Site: saxony
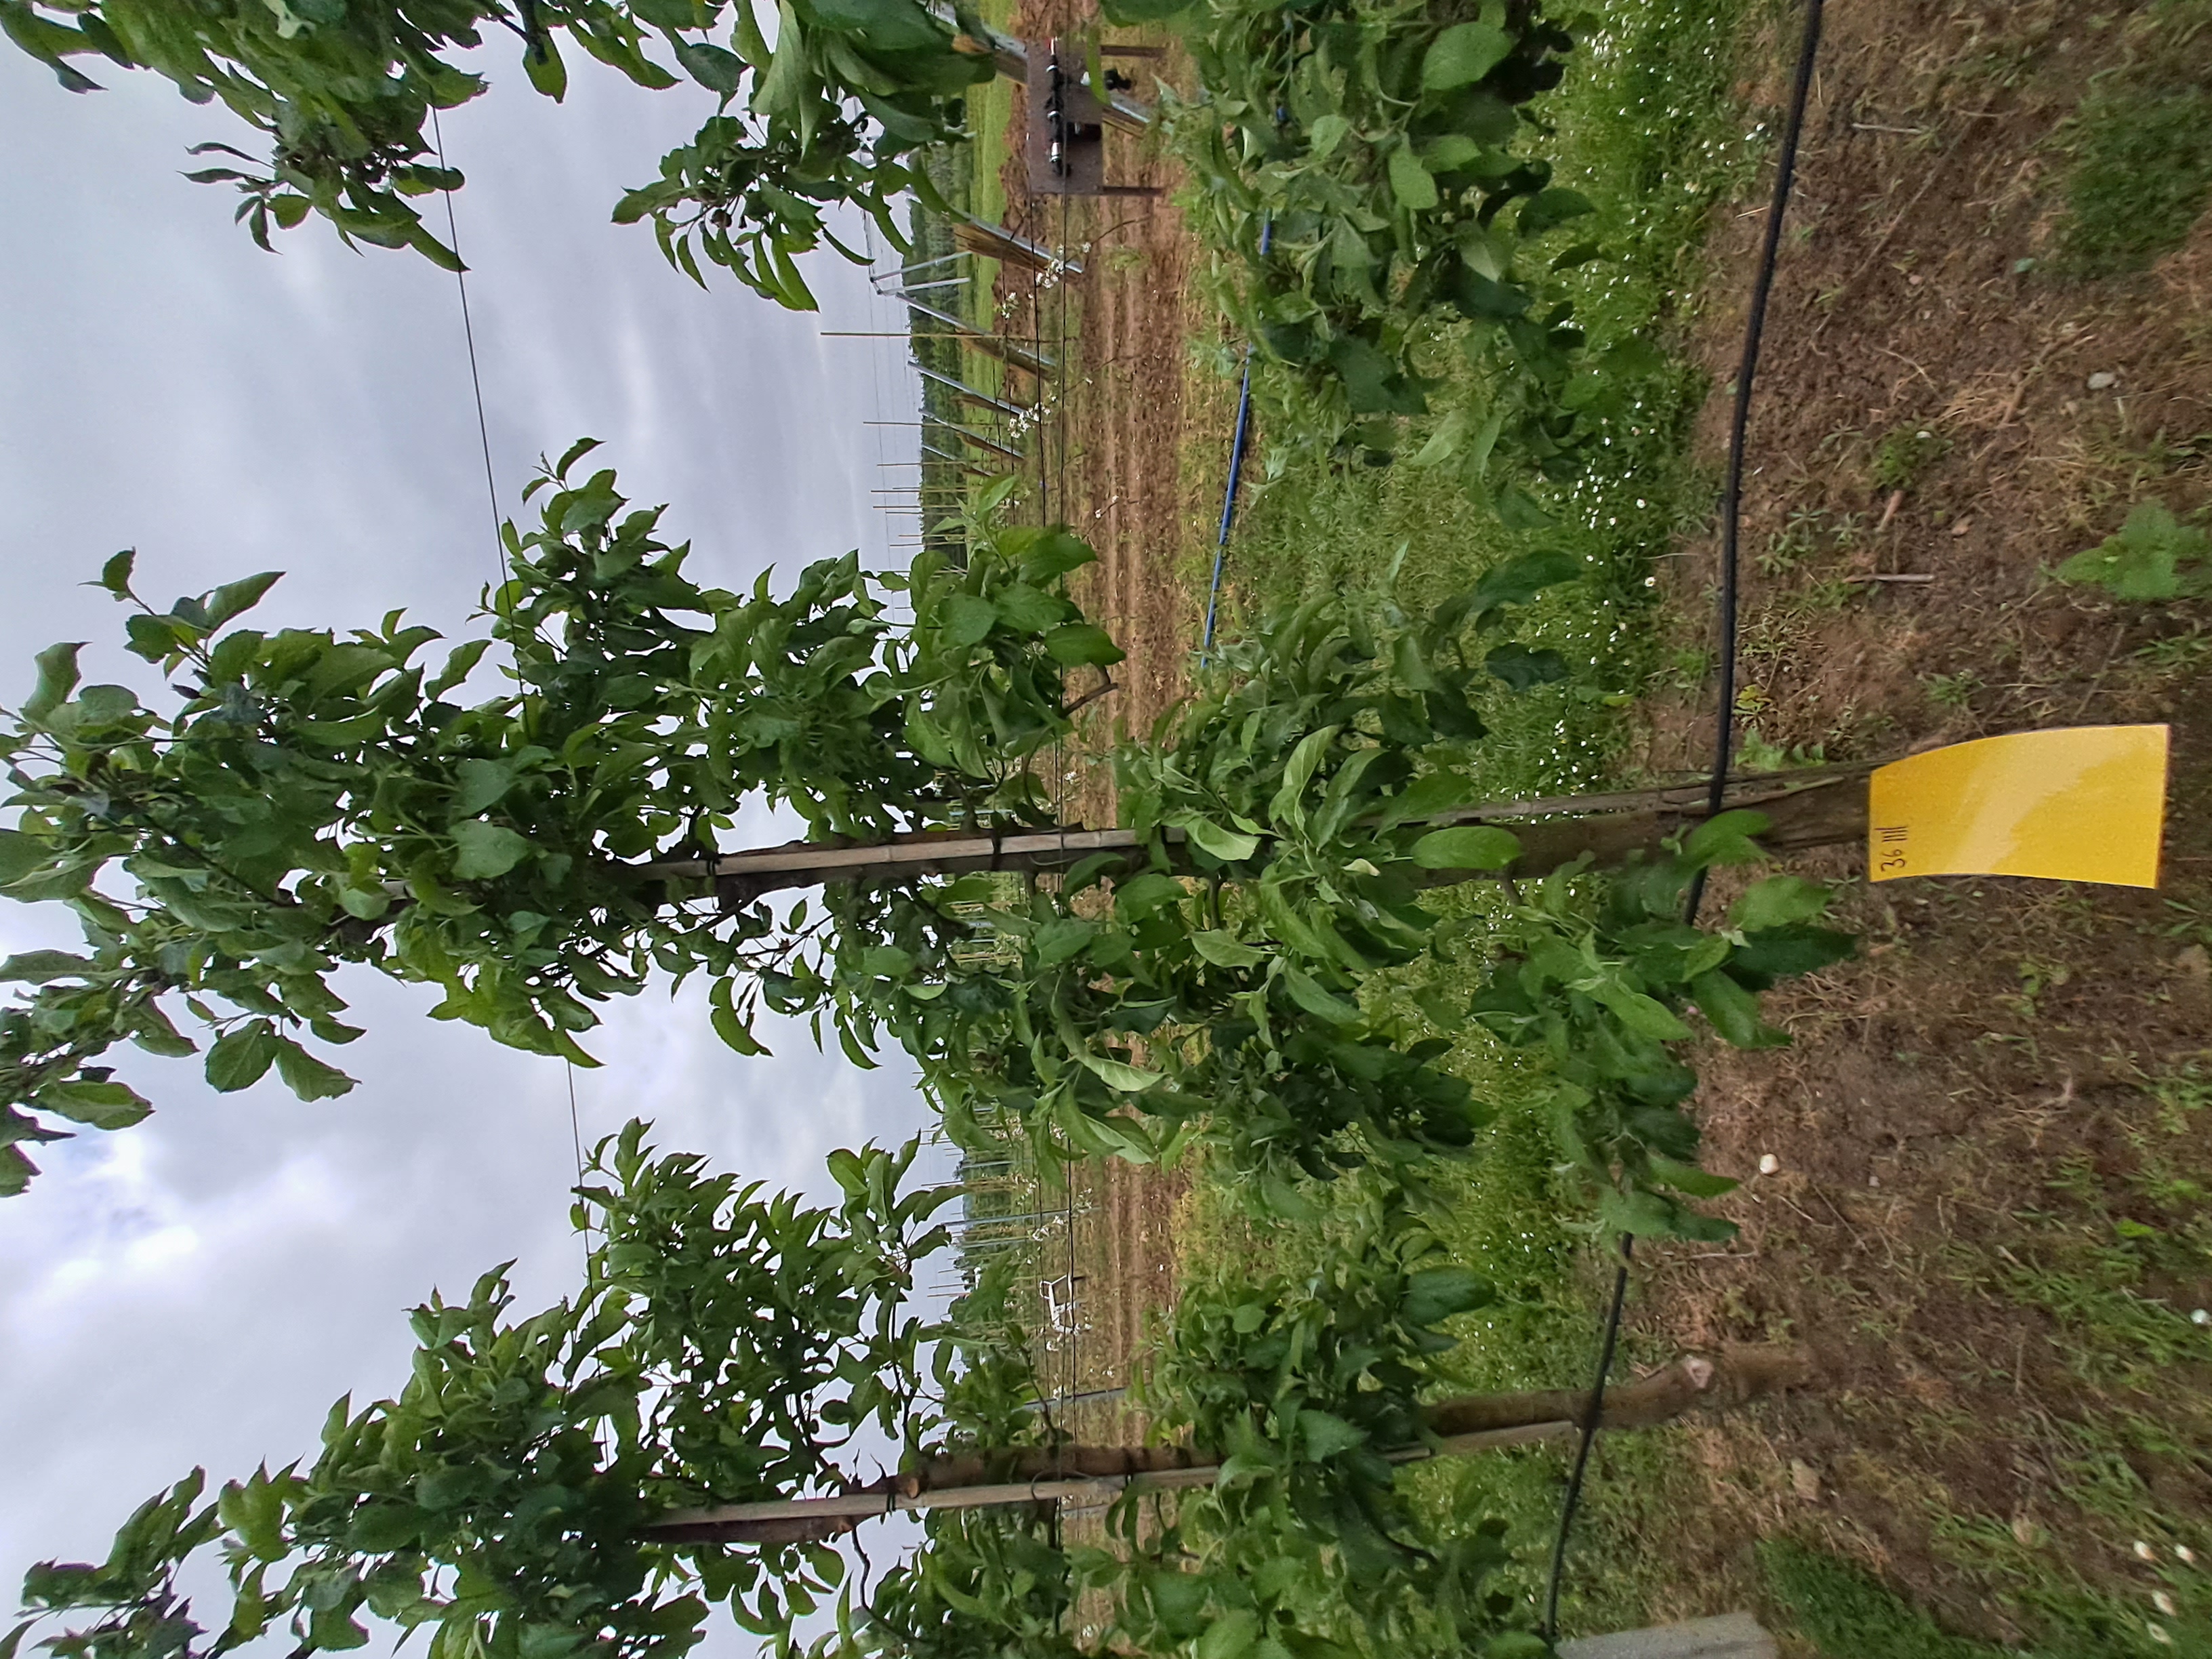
Growth stage (BBCH 71/72): Development of fruit